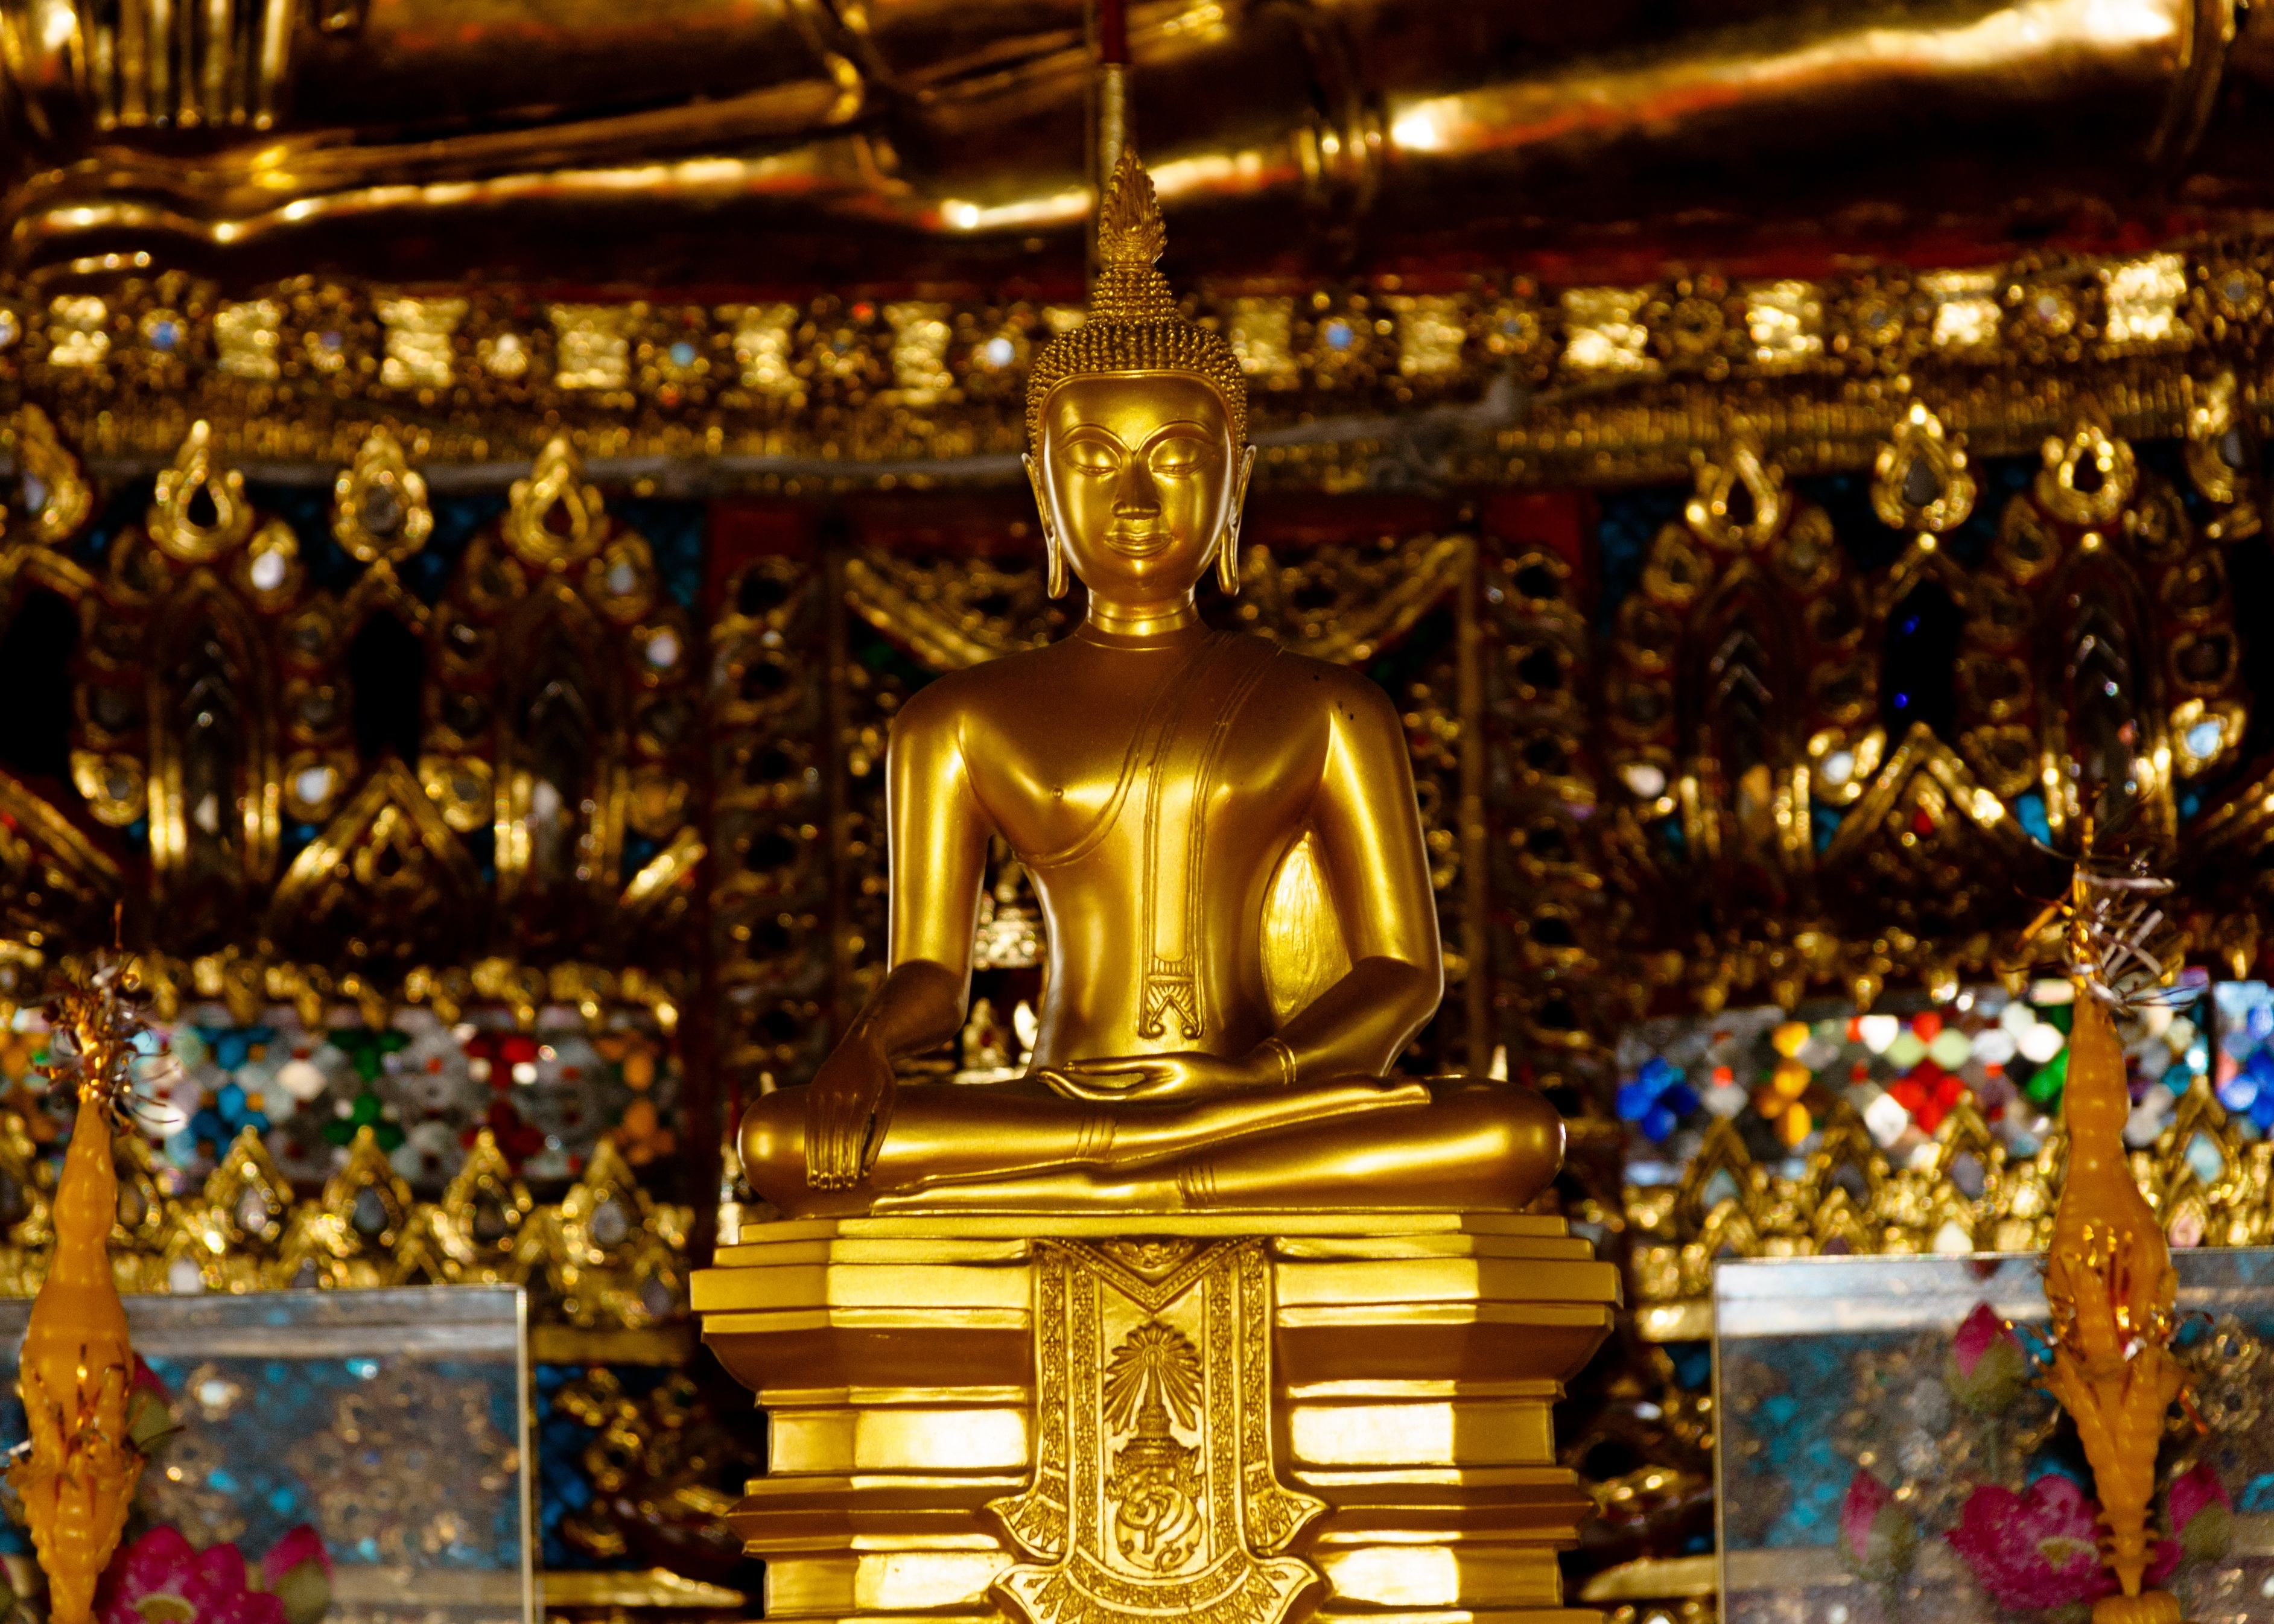
building, statue, buddhism, religion, place of worship, temple, shrine, buddha, wat, east